Saud of Saudi Arabia

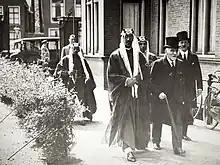
Crown Prince Saud being received by Snouck Hurgronje (right) at Leiden University, 1935

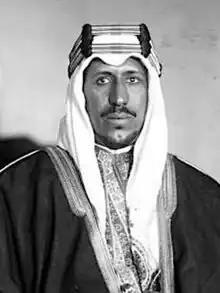
Crown Prince Saud, 1952

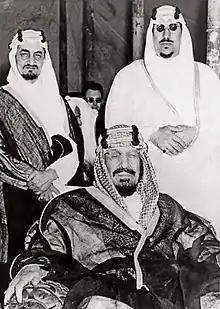
With his father King Abdulaziz (seated) and half-brother Prince Faisal (later king, left), early 1950s

Following the end of the war with Yemen, Abdulaziz decided to encourage Saud to travel abroad. Accompanied by his father's adviser Fuad Hamza and physician Dr. Medhat Sheikh el-Ard and some others, he visited: Transjordan, Palestine, Iraq, Egypt and Europe where he represented his father at the coronation of King George VI and Queen Elizabeth in 1937. Saud struck a warm friendship with the young King Ghazi of Iraq, and earned plaudits from the Amir of Transjordan (later King Abdullah I of Jordan), who said to him: "in his character, he represented the choicest and purest of the traits and attributes of the Arabian Peninsula." When a crisis erupted between the neighboring Bahrain and Qatar, Saud visited the former in December 1937 in order to help sort out their differences. This was followed by other visits to the until the eve of the Second World War.